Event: Nepal Earthquake
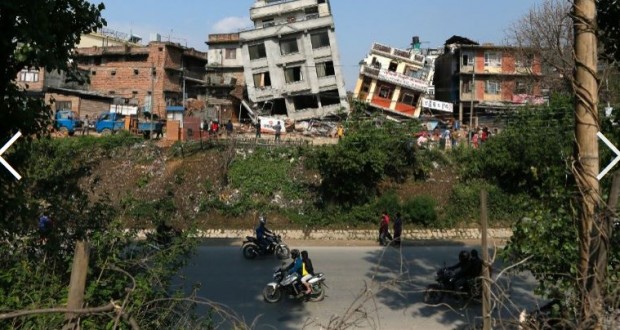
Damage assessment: damage